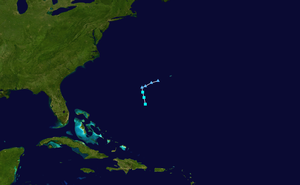
La saison cyclonique 2019 dans l'océan Atlantique nord est la saison des ouragans atlantiques qui officiellement se déroule selon l'Organisation météorologique mondiale du 1ᵉʳ juin au 30 novembre 2019. C'est la troisième année que le National Hurricane Center américain émit des avis et avertissements pour des « cyclones tropicaux potentiels », des perturbations qui n'ont pas encore atteint au moins le stade de dépressions tropicales mais qui avaient une probabilité élevée de le devenir et qui pouvaient causer des effets importants aux terres dans les 48 heures suivantes. Les avis pour ces tempêtes potentielles ont le même contenu que les avis normaux mais incluent la probabilité de développement.